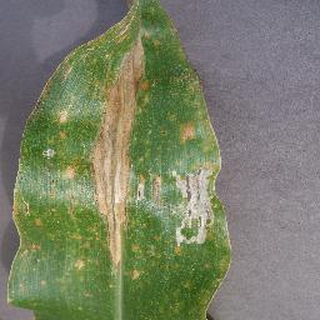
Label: corn_northern_leaf_blight